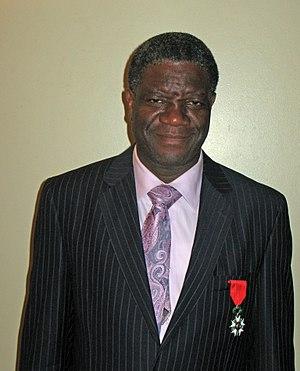
La bataille de Lemera, suivie par le massacre de Lemera, est un évènement qui a eu lieu le 6 octobre 1996 au Zaïre. Soutenus par le Rwanda, les rebelles Banyamulenge attaquent la ville de Lemera. Ils massacrent ensuite les occupants de l'hôpital de la ville, géré par le futur prix Nobel de la paix Denis Mukwege. Cet événement marque le début de la première guerre du Congo, qui opposera l'Alliance des forces démocratiques pour la libération du Congo de Laurent-Désiré Kabila au régime de Mobutu Sese Seko.
Denis Mukwege, né le 1ᵉʳ mars 1955 à Bukavu, est un gynécologue et militant des droits de l'homme kino-congolais, ainsi qu'un pasteur chrétien évangélique pentecôtiste.